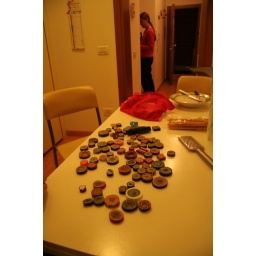
Mike Frantz collects murrini. This is all from Davide Salvadore.Corina in the kitchen looking for a bottle opener for the wine